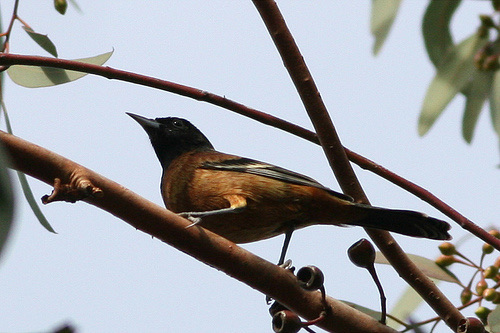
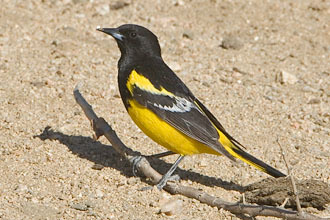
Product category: misc
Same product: yes